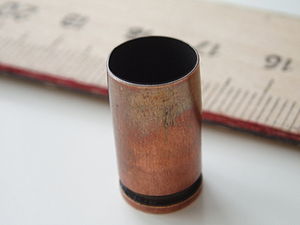
9 x 18 mm Makarov
Tomt patronhylster fra 9 x 18 mm
9 x 18 mm Makarov, også kaldet 9 x 18 mm PM, er en sovjetisk pistolammunition. Den var Warzawapagt landenes modstykke til NATO landenes 9 x 19 mm Parabellum ammunition under den kolde krig, og er stadig i brug i dag i mange tidligere østlande.